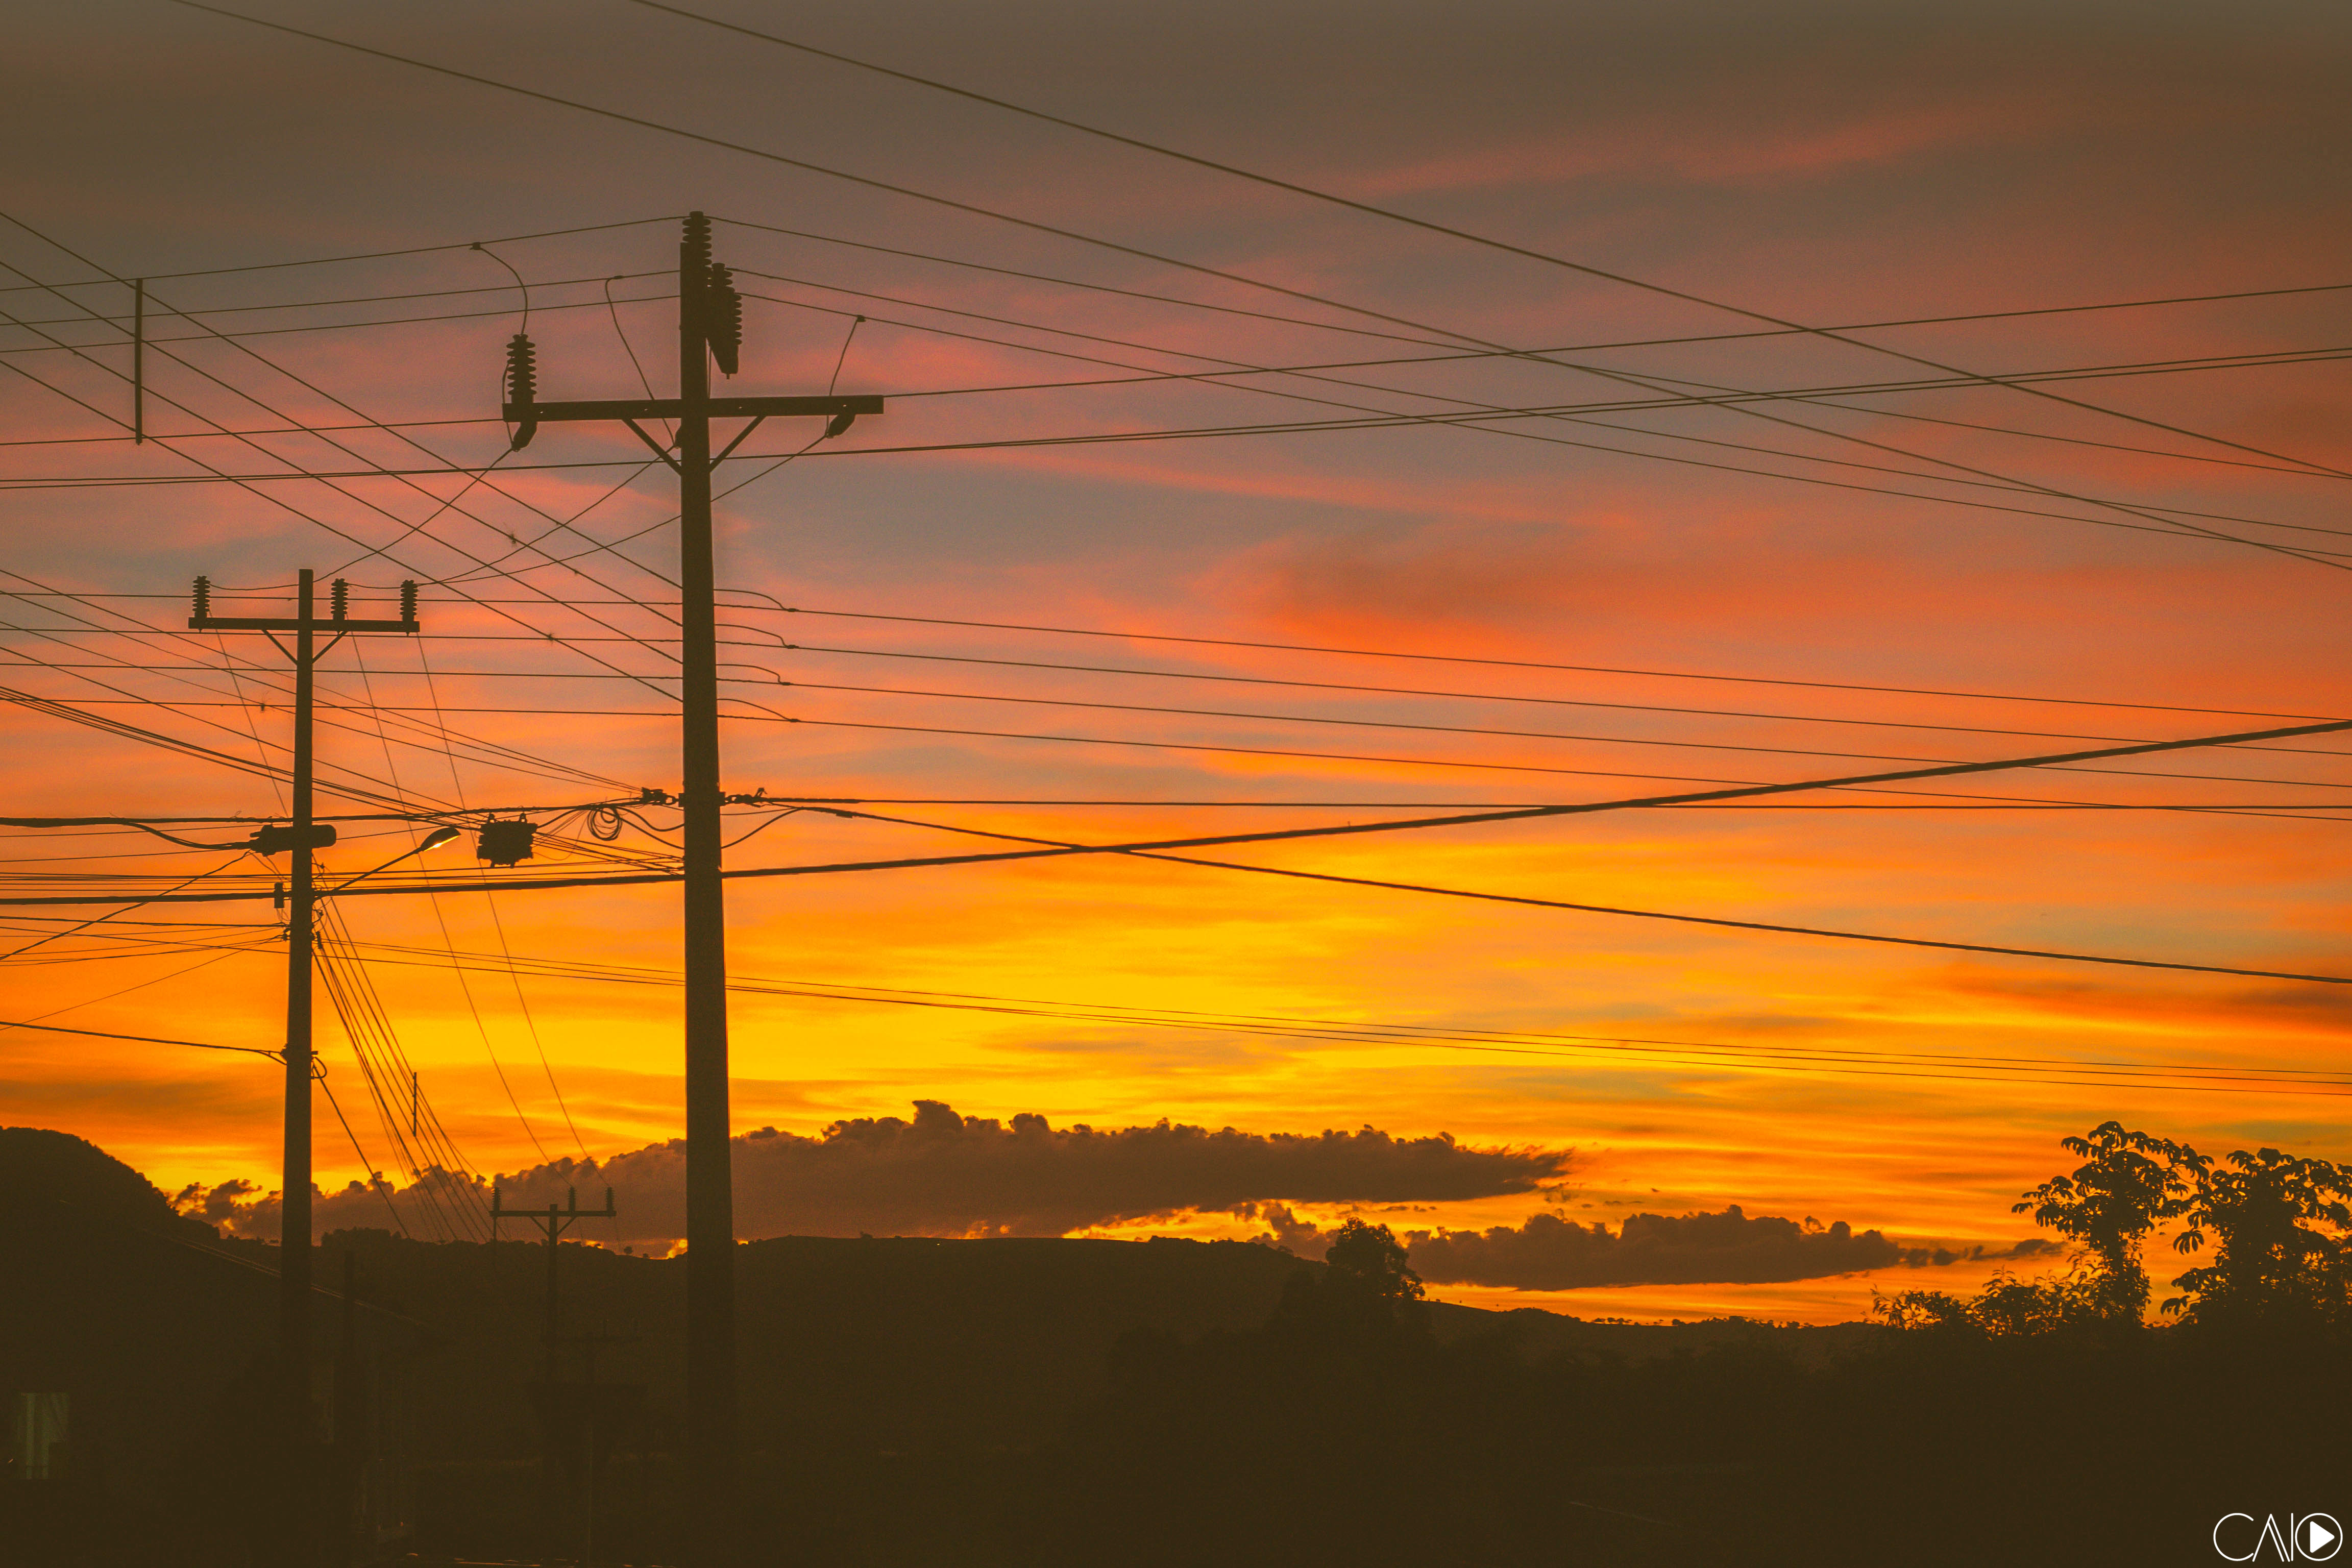
sky, sun, light, red, afterglow, overhead power line, electricity, sunrise, red sky at morning, cloud, dawn, sunset, horizon, transmission tower, atmosphere, evening, electrical supply, morning, dusk, line, public utility, energy, sunlight, meteorological phenomenon, calm